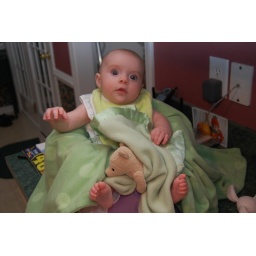
Just hanging out sitting in the kitchen in her new chair Nana Shelby bought her.